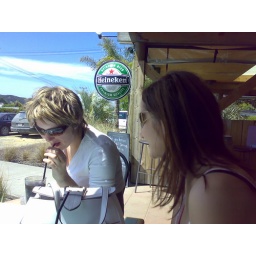
At a bar in Mangawhai Heads before heading to the beach